Hispanic and Latino Americans

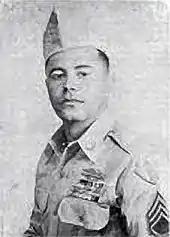
Modesto Cartagena, most decorated Puerto Rican soldier in history.

Some of the Hispanic actors who achieved notable success in U.S. television include Desi Arnaz, Lynda Carter, Jimmy Smits, Charo, Jencarlos Canela, Christian Serratos, Carlos Pena Jr., Eva Longoria, Sofía Vergara, Ricardo Antonio Chavira, Jacob Vargas, America Ferrera, Benjamin Bratt, Ricardo Montalbán, Hector Elizondo, Mario Lopez, America Ferrera, Karla Souza, Diego Boneta, Erik Estrada, Cote de Pablo, Freddie Prinze, Lauren Vélez, Isabella Gomez, Justina Machado, Tony Plana, Stacey Dash, and Charlie Sheen. Kenny Ortega is an Emmy Award-winning producer, director and choreographer who has choreographed many major television events such as Super Bowl XXX, the 72nd Academy Awards and Michael Jackson's memorial service.